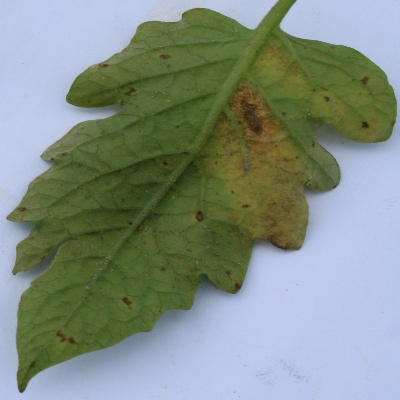
Crop: Tomato
Condition: septoria leaf spot